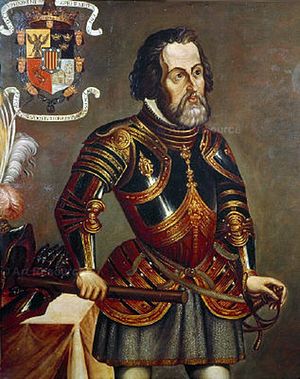
Hernán Cortés
Hernán Cortés var en conquistador, der med få hundrede spaniere og ved hjælp af flere tusinde indfødte mesoamerikanere erobrede Mexico for Spanien, ødelagde Tenochtitlán, aztekernes hovedstad og på det tidspunkt hovedsæde for et af de største imperier i Mesoamerika. Han opløste aztekerriget under kejser Moctezuma II og dennes efterfølger, Cuauhtemoc, og banede dermed vejen for etableringen af den spanske kolonimagt på det amerikanske fastland.